Church of the Holy Family, Singapore

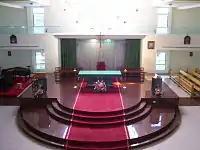
The altar of the new Church of the Holy Family as seen from the third level of church building (also the second level of the church hall).

The church itself was founded in early 1902 by four Eurasian families living in Tanjong Katong. They purchased plots of land in the area, as did Mr James Leonard Scheerder, who developed a coconut plantation around Marine Parade, Chapel Road and East Coast Road. The De La Salle Brothers also bought a plot of land in the area, and is now occupied by St. Patrick's School. Mass was celebrated during the holidays in the buildings they owned along the East Coast, now developed into East Coast Park.